Dirichlet (crater)

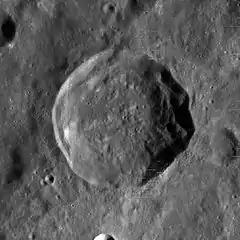
LRO WAC mosaic

Dirichlet is a lunar impact crater that is located on the Moon's far side. It is attached to the southern outer rim of the crater Henyey. To the south-southeast is the much larger crater Tsander.